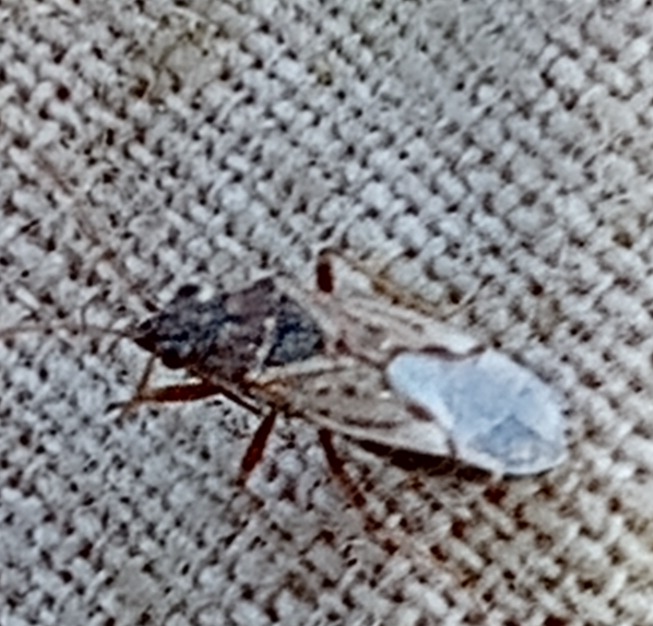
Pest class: non_pest_herbivores